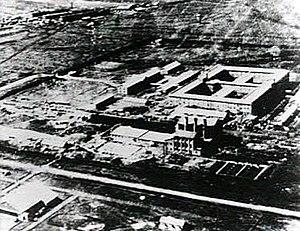
L'Unité 731, créée entre 1932 et 1933 par mandat impérial, était une unité militaire de recherche bactériologique de l'Armée impériale japonaise. Officiellement, cette unité, dirigée par Shirō Ishii, se consacrait « à la prévention des épidémies et la purification de l'eau », mais, en réalité, elle effectuait des expérimentations sur des cobayes humains comme des vivisections sans anesthésie ou des recherches sur diverses maladies comme la peste, le typhus et le choléra en vue de les utiliser comme armes bactériologiques. Les expérimentations bactériologiques pratiquées au Mandchoukouo, notamment par largage aérien, ont fait entre 300 000 et 480 000 victimes. L'Unité 731 est aujourd'hui reconnue responsable de crimes de guerre et crimes contre l'humanité. L'État japonais ne reconnaît son existence que depuis 2002.